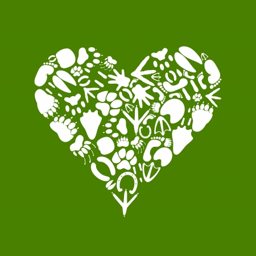
heart collected from traces of animals a vector illustration vector